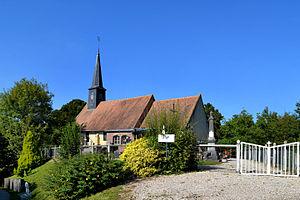
Castillon-en-Auge (Calvados)
Castillon-en-Auge est une commune française du département du Calvados, dans la région Normandie, peuplée de 166 habitants.